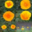
Label: poppy